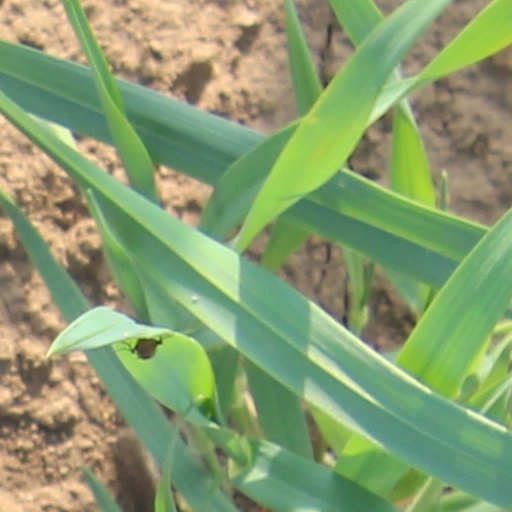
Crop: wheat